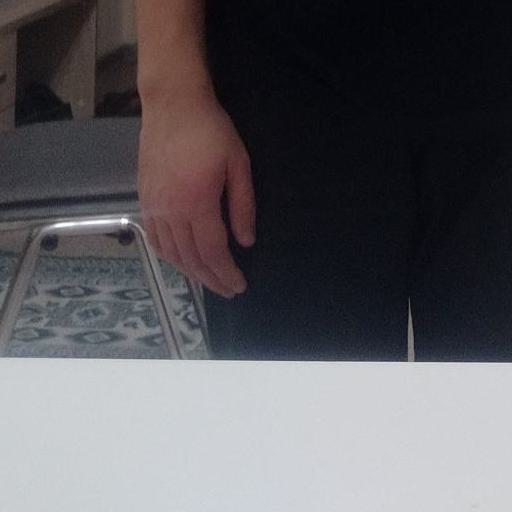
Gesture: no_gesture